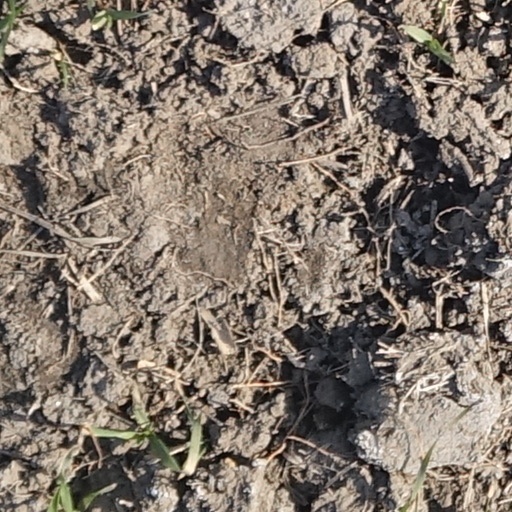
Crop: wheat